Frederick Gebhard

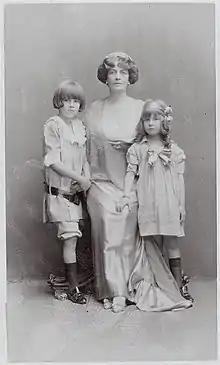
His first wife, Louise Hollingsworth Morris

In 1894, Gebhard married Louise Hollingsworth Morris (1877–1936) of Baltimore; the ceremony was held in the home of her parents and officiated by Maltbie Davenport Babcock a Presbyterian minister. The couple divorced in 1901, he claiming desertion and she claiming he sent her away; the divorce was granted in her favor. Soon after the divorce Louise married Henry Clews Jr., the American-born artist.